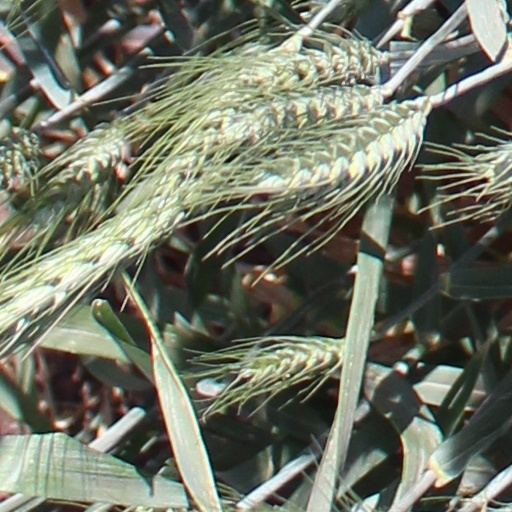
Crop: wheat